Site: brandenburg
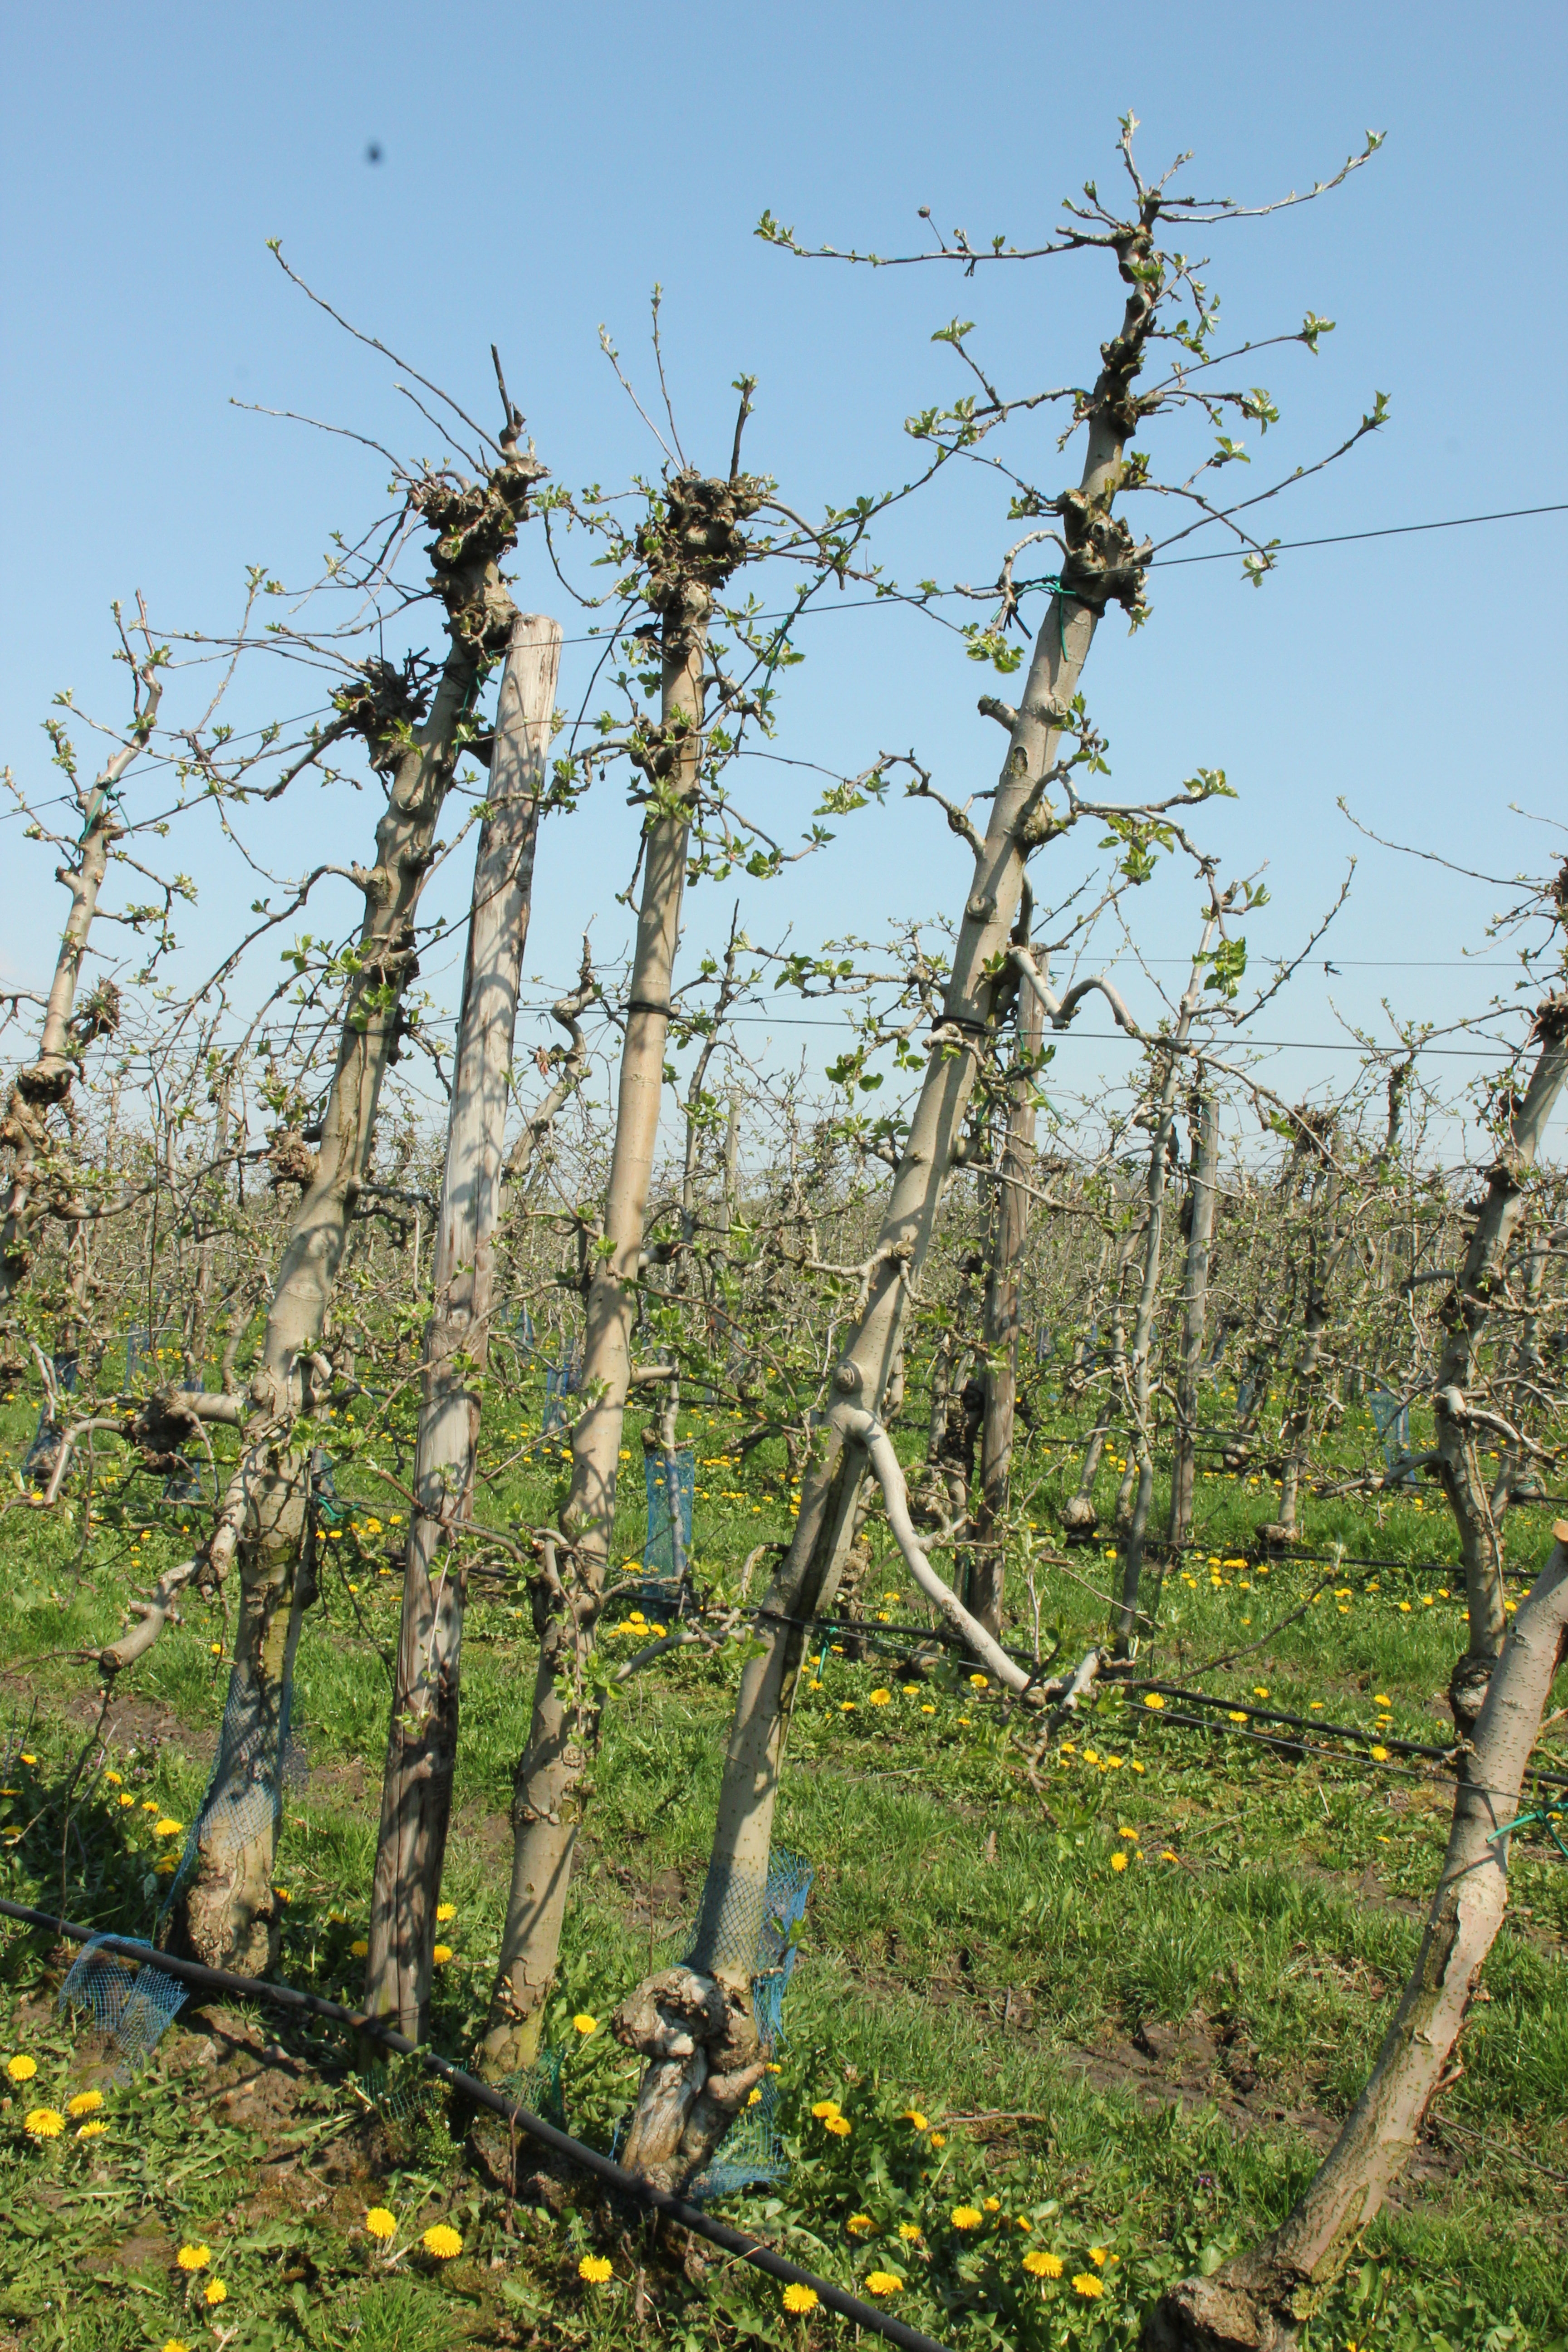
Growth stage (BBCH 56): Inflorescence emergence